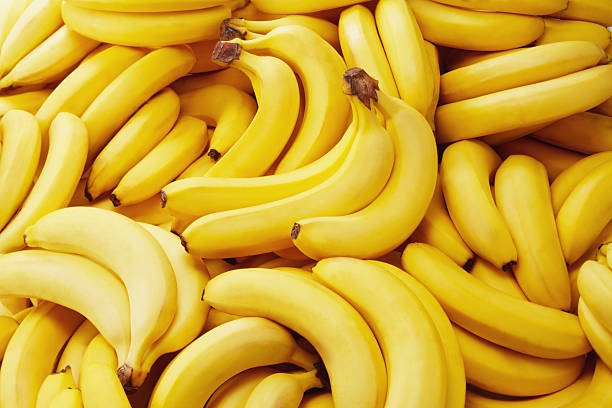
Label: banana